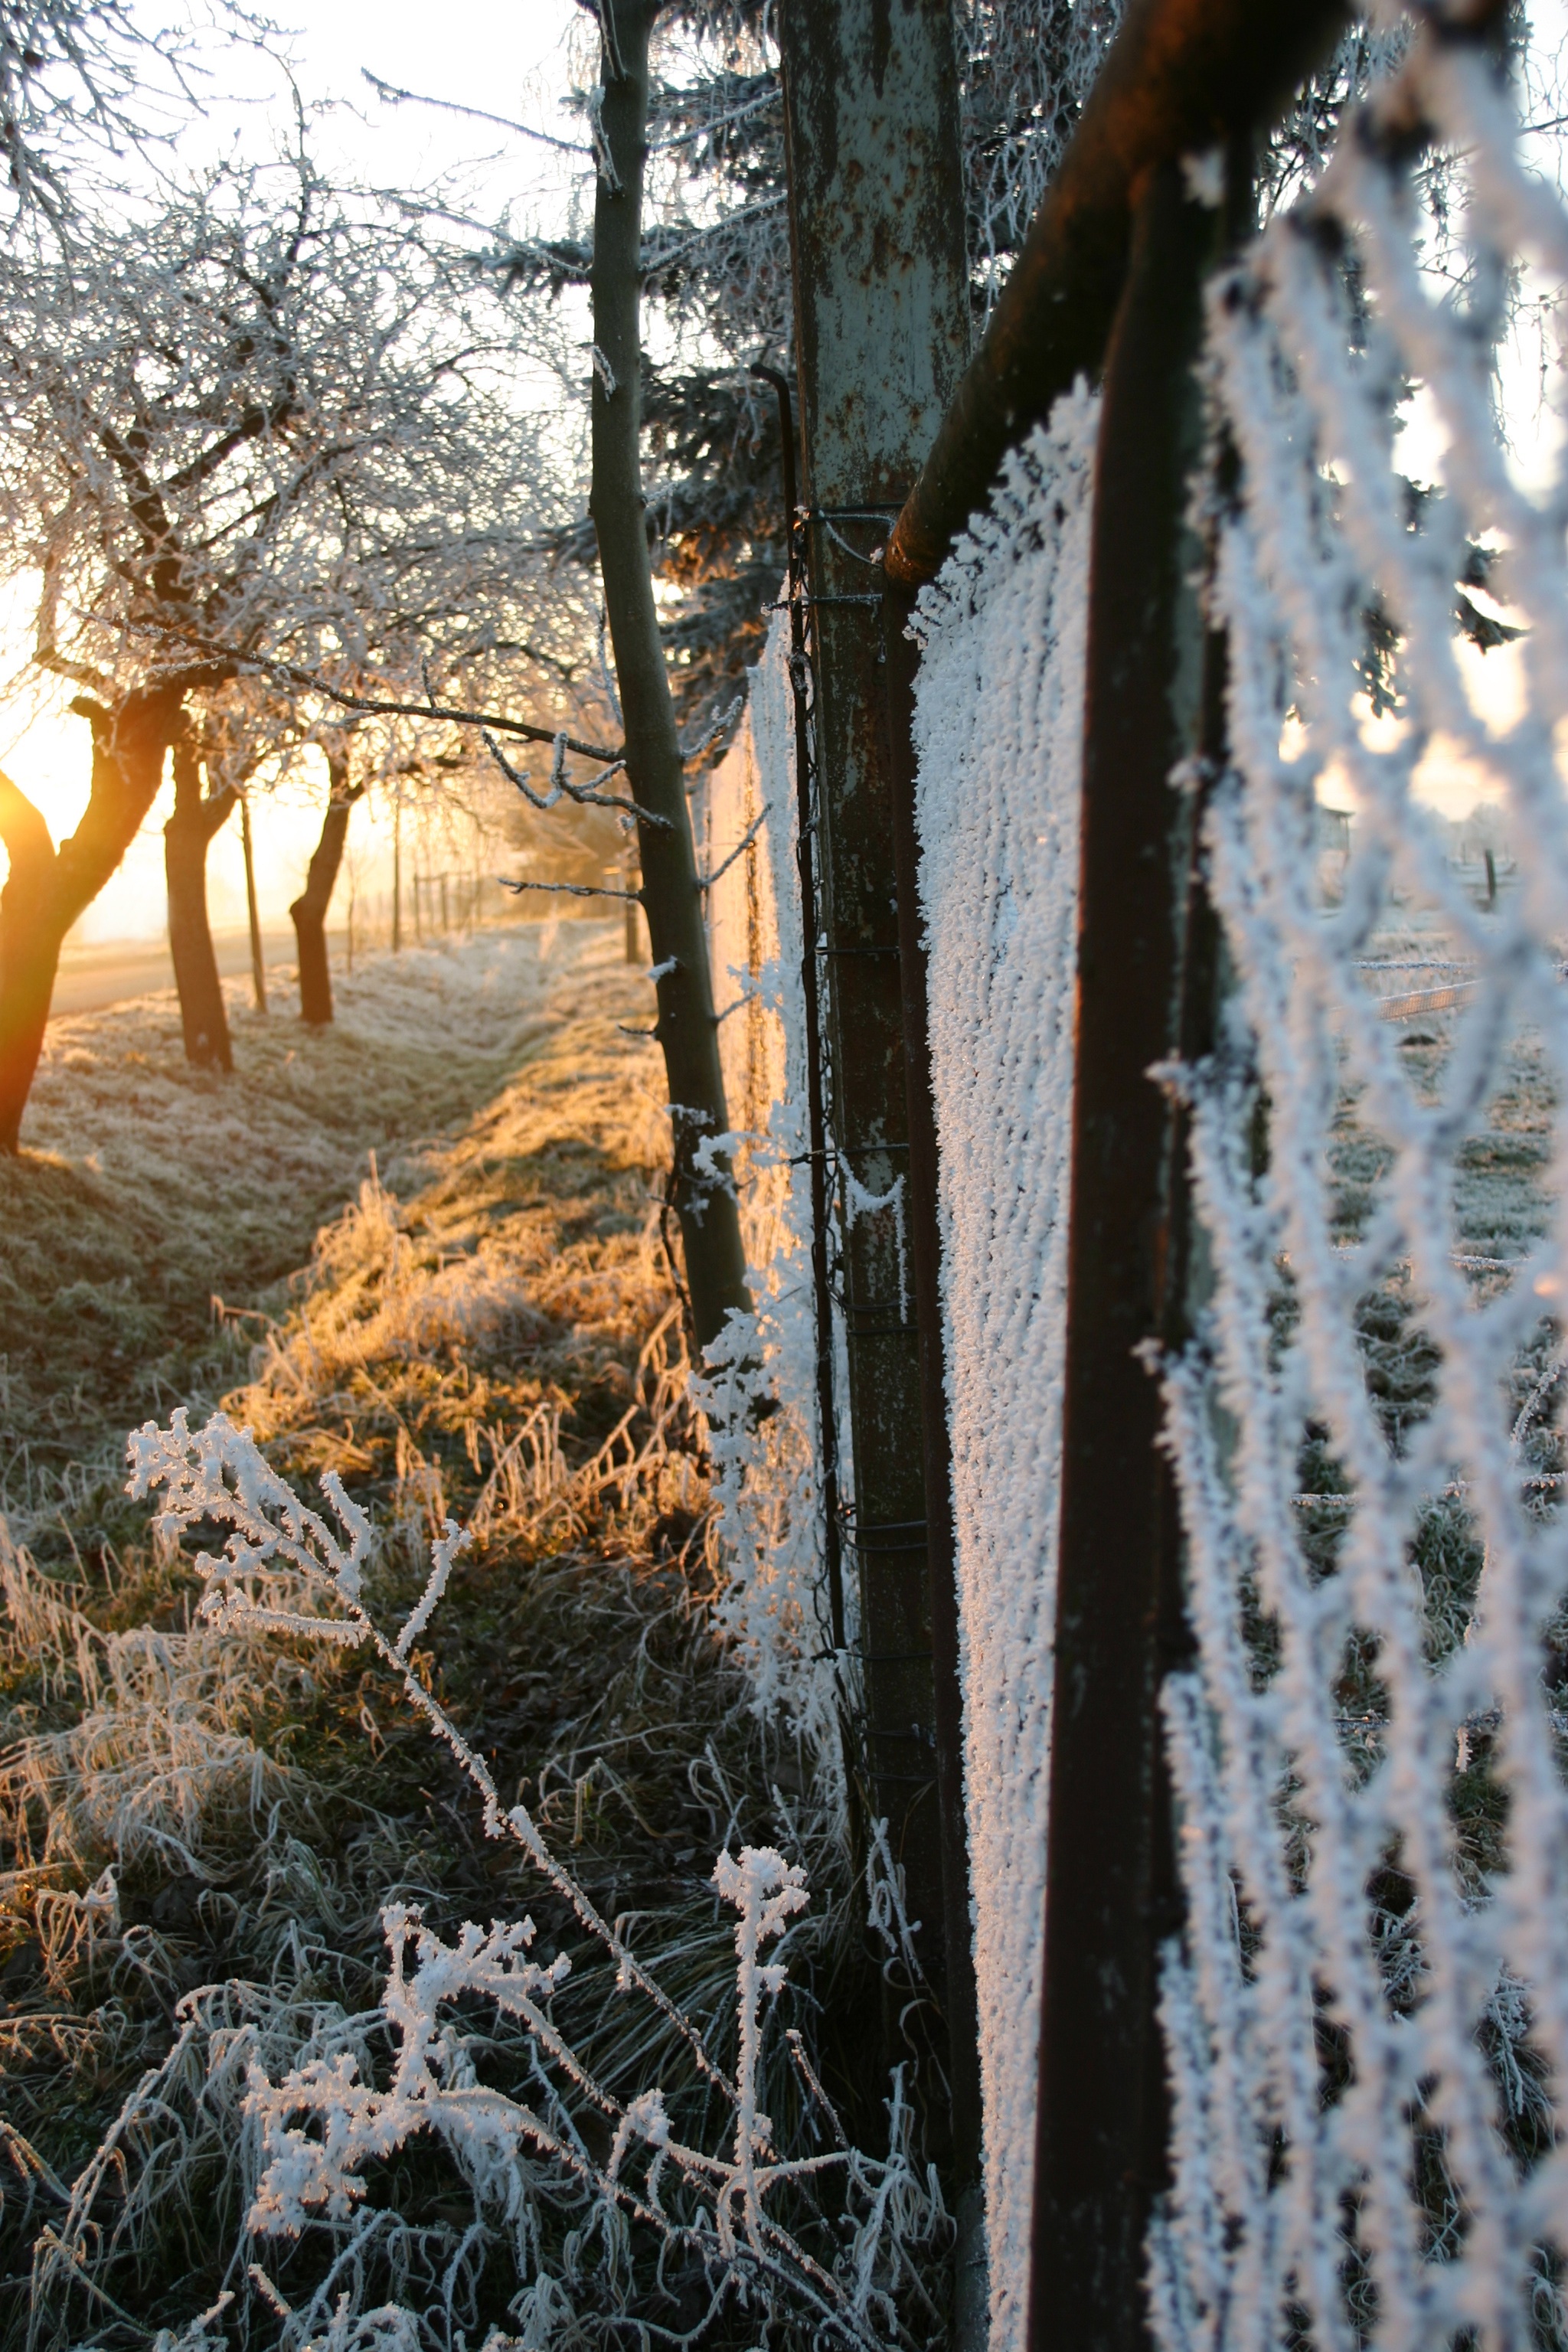
tree, nature, forest, branch, snow, winter, fence, plant, sunlight, leaf, frost, ice, autumn, weather, snowy, season, icy, barrier, icicle, wintry, freezing, winter impressions, wire mesh fence, pasture fence, woody plant